Solomon's Key 2

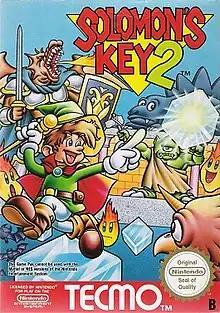
European cover art

is a puzzle game released by Tecmo for the Nintendo Entertainment System. It is the prequel to "Solomon's Key", and is known as Fire 'n Ice in North America. The game was released in Japan in January 1992, and America and Europe in March 1993. The game was rereleased as part of the Nintendo Classics service in February 2021.